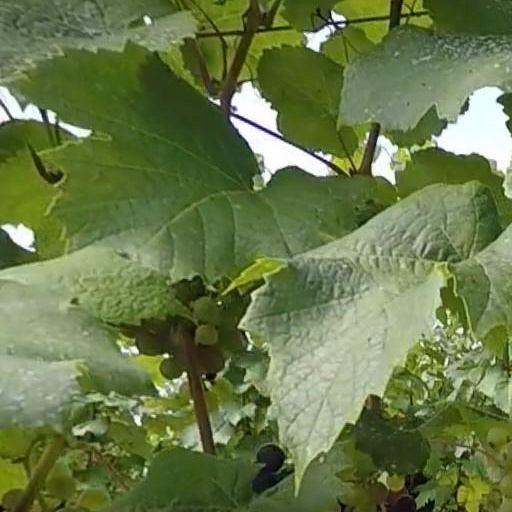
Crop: grape